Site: brandenburg
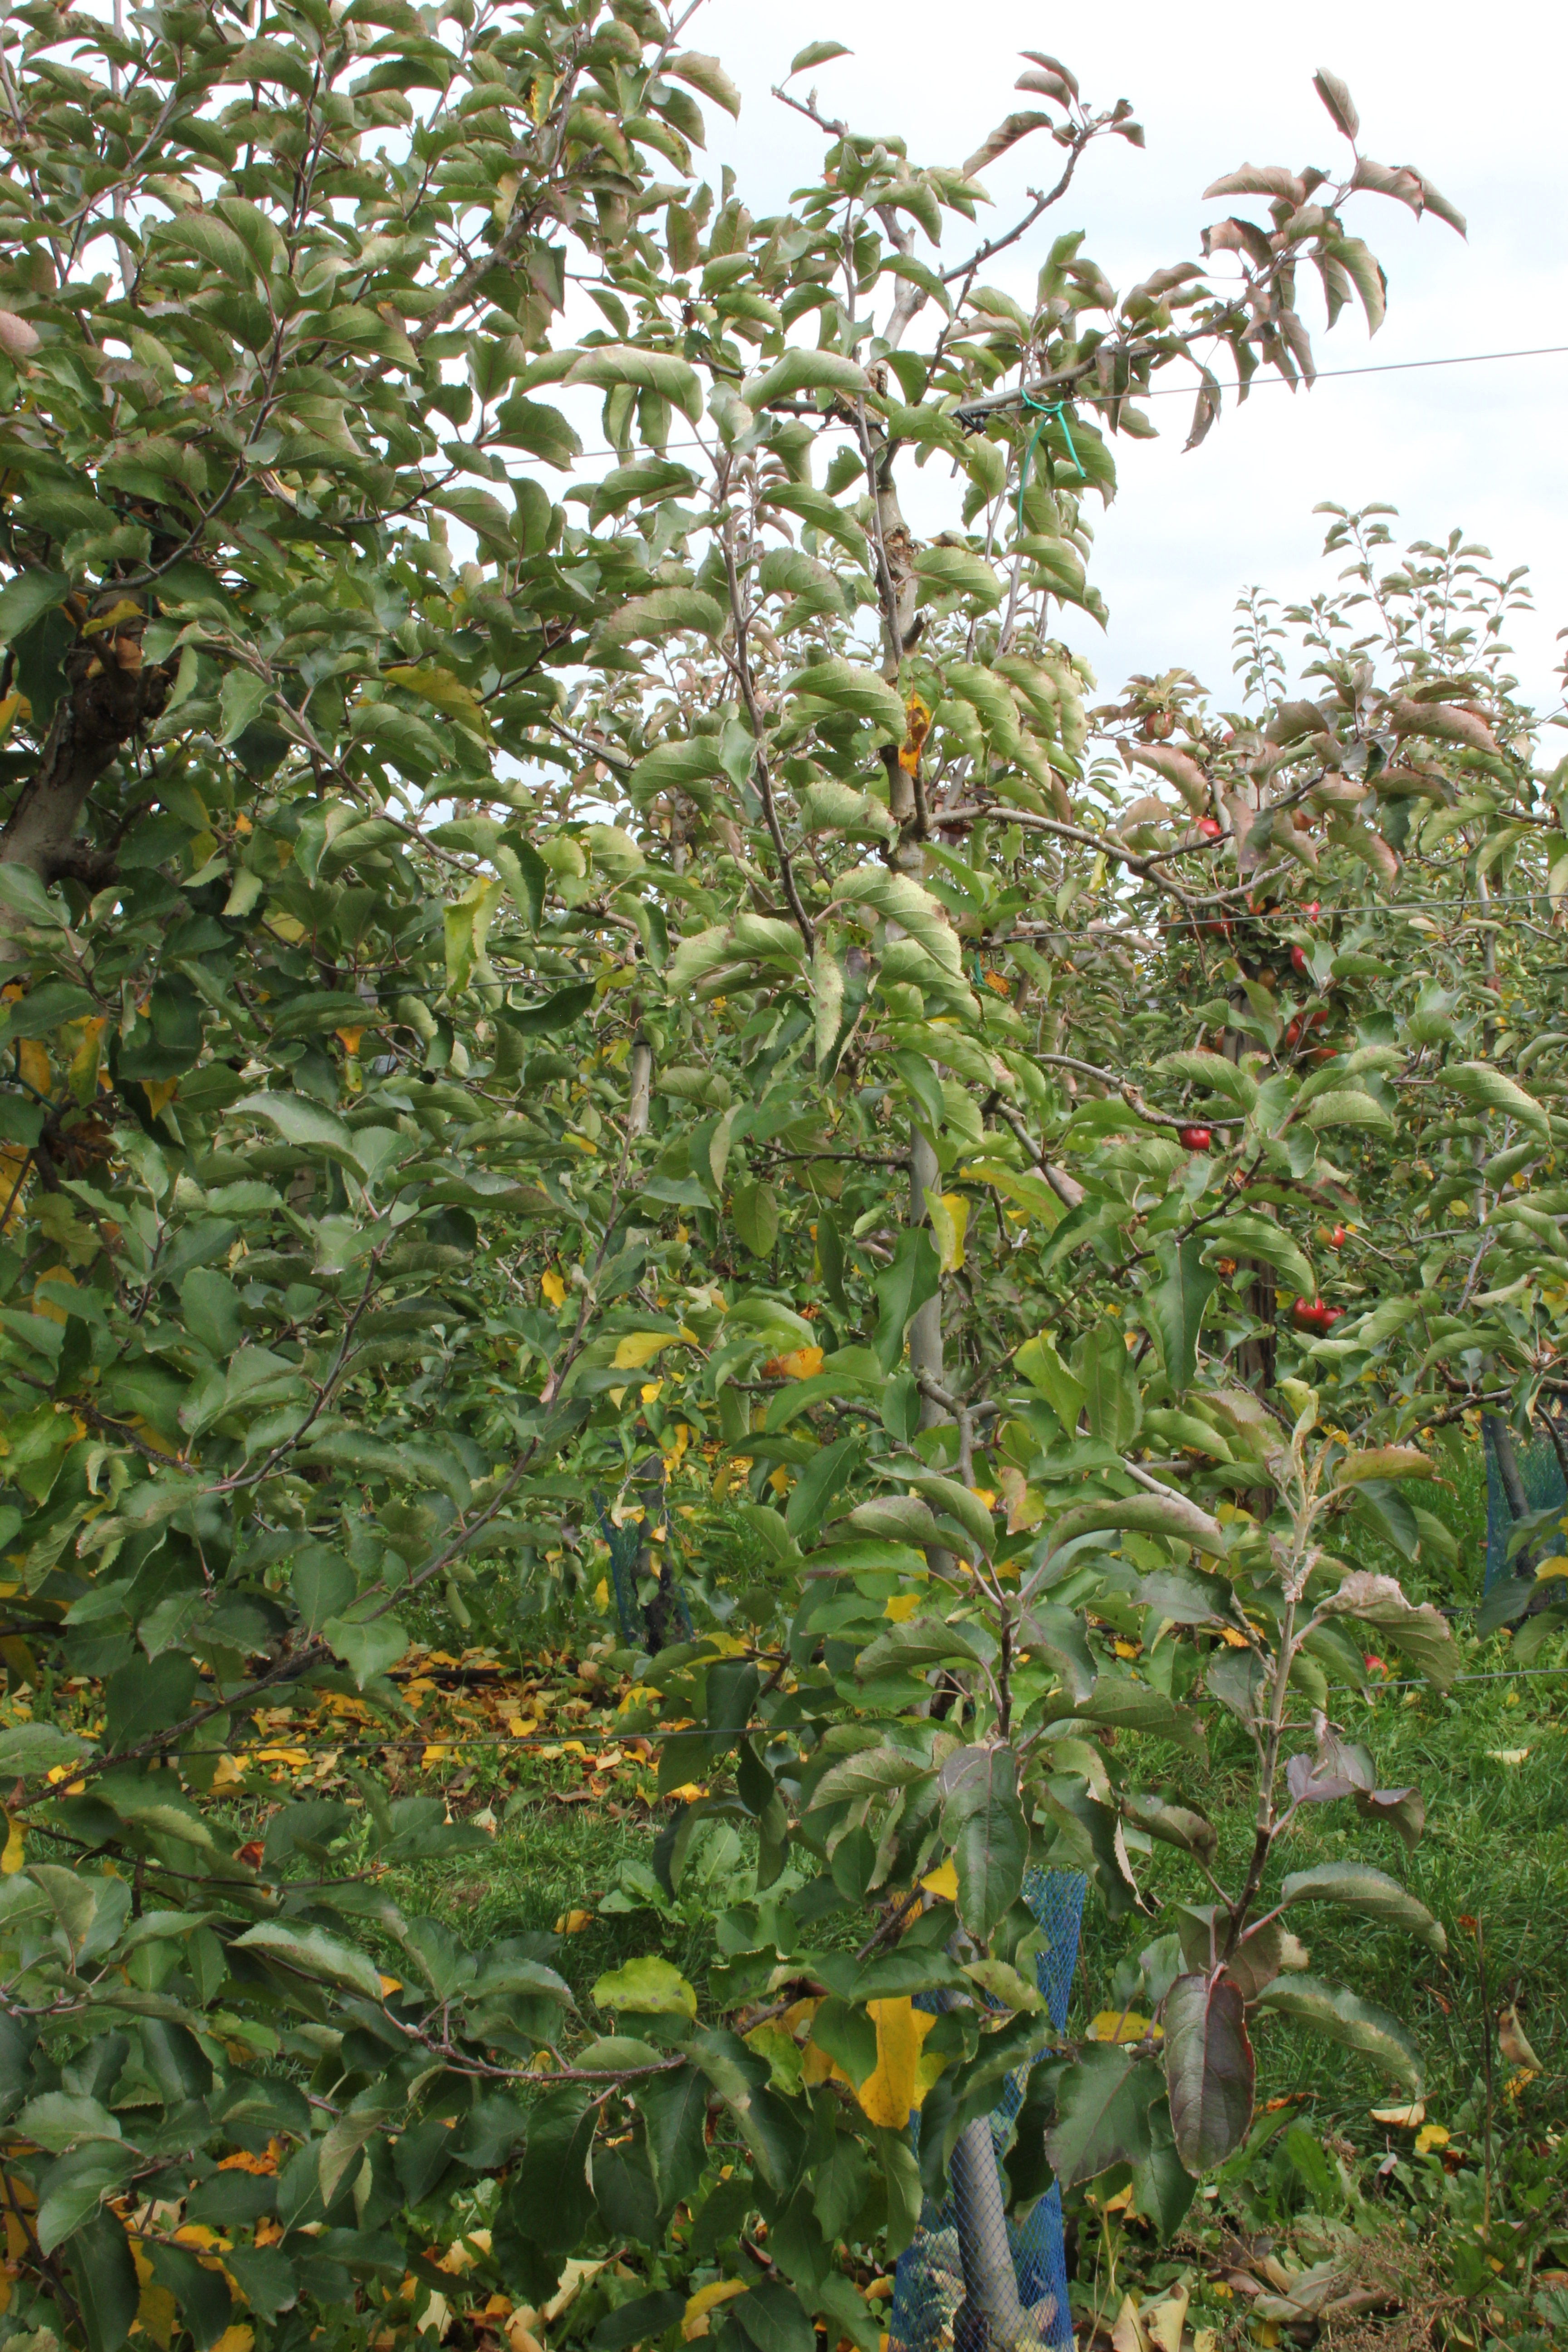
Growth stage (BBCH 91): Senescence, beginning of dormancy